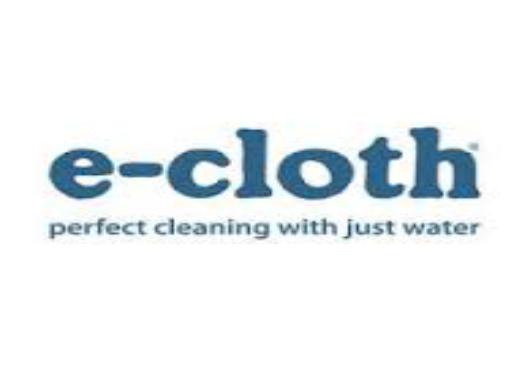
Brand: E-CLOTH
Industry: Necessities